Mool Chand Jain

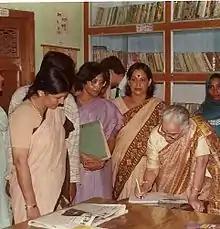
Visitors signing at the village library established by Babuji, 1998

Babuji was deeply concerned with improving the education system of the nation. He considered moral education and Library Movement as the most important factors necessary to transform the education system. In 1991, he established a library and a reading room in his native village, Sikanderpur Majra in Gohana (Sonepat). This library is regarded as the best library in rural Haryana. The residents of this village celebrate the birthday of Babuji as ‘Library Day’ every year